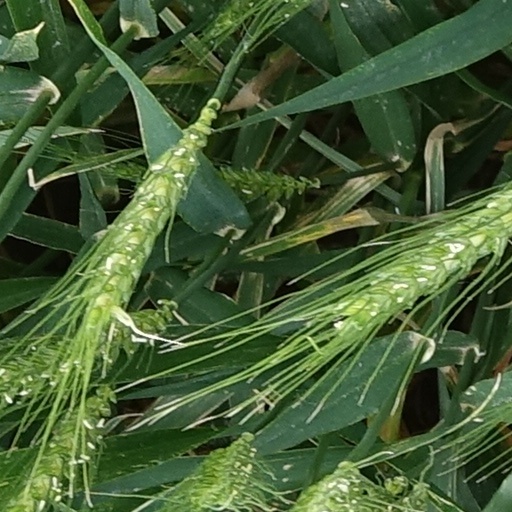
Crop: wheat